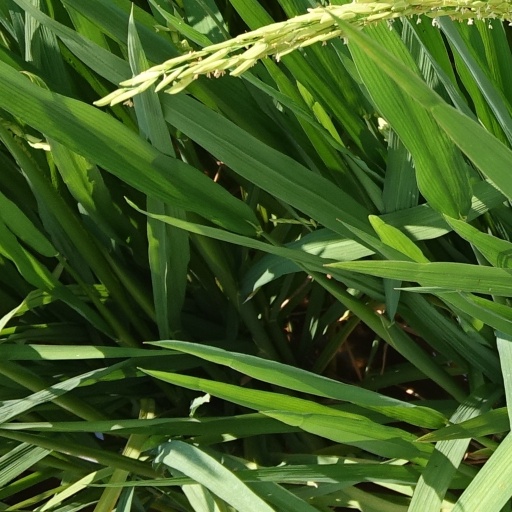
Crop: rice